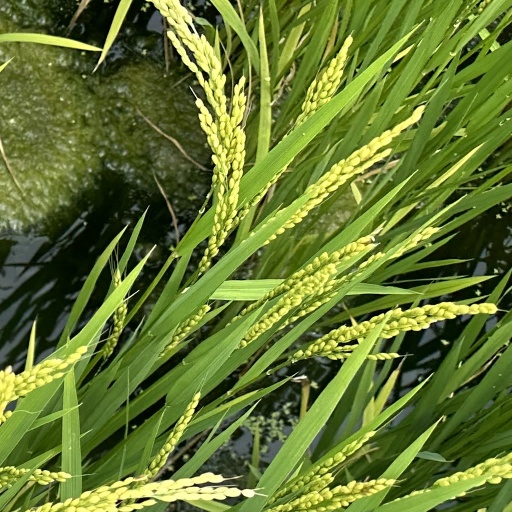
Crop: rice